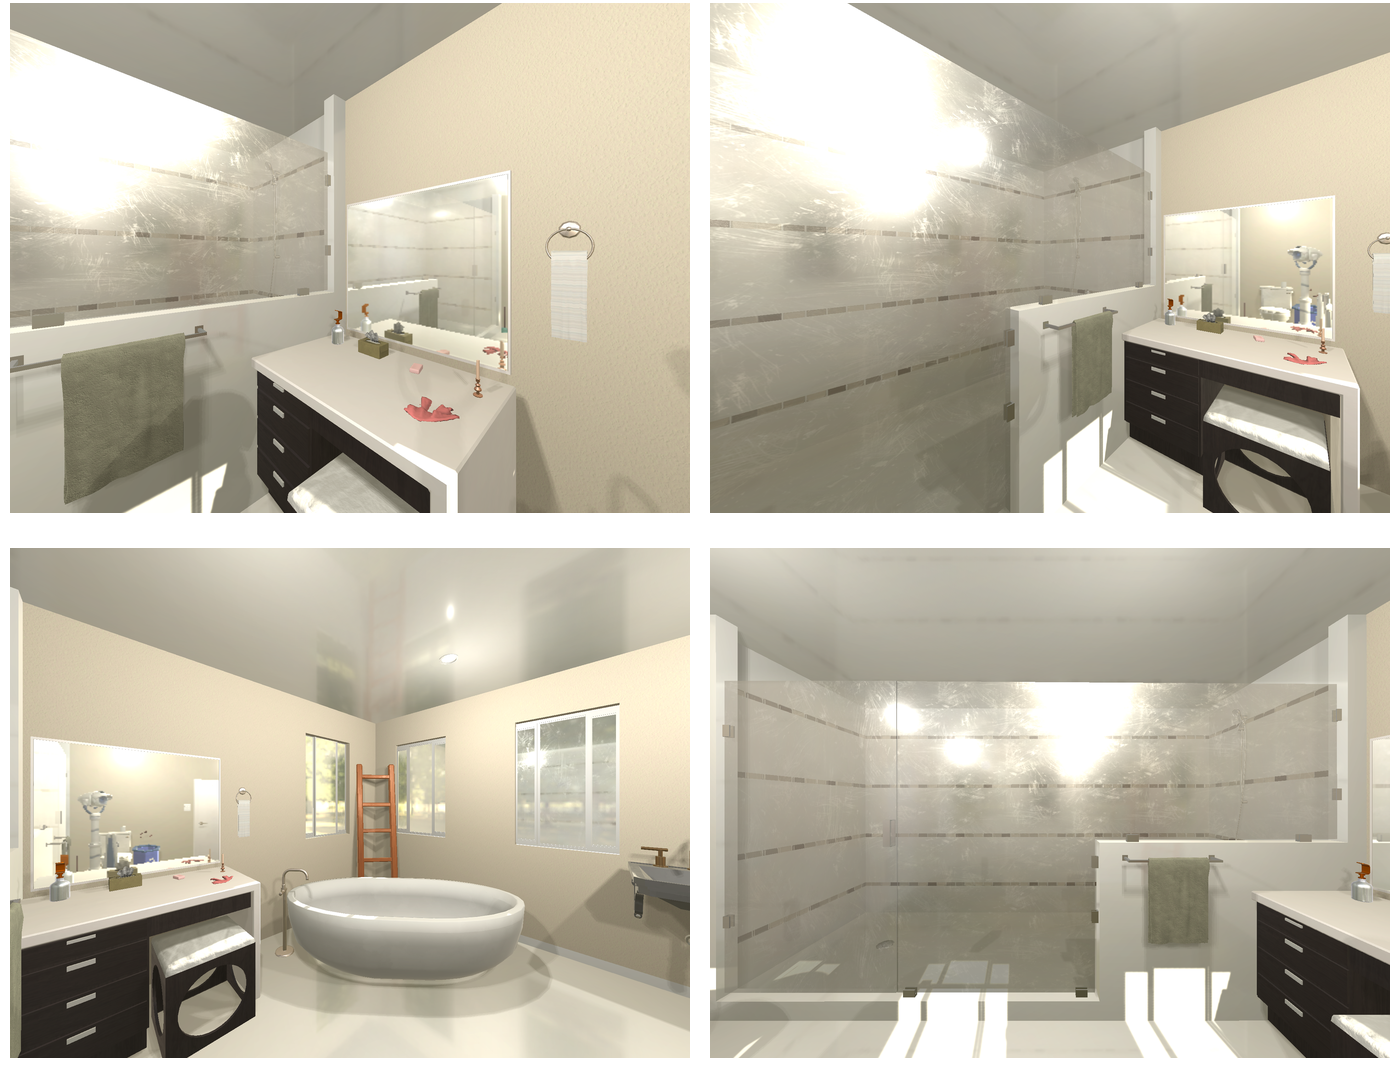Task instruction: Open the cabinet.
Answer: {"task_instruction": "Open the cabinet.", "nodes": ["handle1", "handle2", "handle3", "handle4", "cabinet1", "handle5", "handle6", "handle7", "handle8", "cabinet2", "handle9", "handle10", "handle11", "handle12", "cabinet3", "handle13", "handle14", "handle15", "handle16", "cabinet4"], "edges": [{"functional_relationship": "openorclose", "object1": "handle1", "object2": "cabinet1", "spatial_relations": ["close", "in_front_of"], "is_touching": true}, {"functional_relationship": "openorclose", "object1": "handle1", "object2": "cabinet2", "spatial_relations": ["close", "in_front_of"], "is_touching": true}, {"functional_relationship": "openorclose", "object1": "handle1", "object2": "cabinet3", "spatial_relations": ["close", "in_front_of"], "is_touching": true}, {"functional_relationship": "openorclose", "object1": "handle1", "object2": "cabinet4", "spatial_relations": ["close", "in_front_of"], "is_touching": true}, {"functional_relationship": "openorclose", "object1": "handle2", "object2": "cabinet1", "spatial_relations": ["close", "in_front_of"], "is_touching": true}, {"functional_relationship": "openorclose", "object1": "handle2", "object2": "cabinet2", "spatial_relations": ["close", "in_front_of"], "is_touching": true}, {"functional_relationship": "openorclose", "object1": "handle2", "object2": "cabinet3", "spatial_relations": ["close", "in_front_of"], "is_touching": true}, {"functional_relationship": "openorclose", "object1": "handle2", "object2": "cabinet4", "spatial_relations": ["close", "in_front_of"], "is_touching": true}, {"functional_relationship": "openorclose", "object1": "handle3", "object2": "cabinet1", "spatial_relations": ["close", "in_front_of"], "is_touching": true}, {"functional_relationship": "openorclose", "object1": "handle3", "object2": "cabinet2", "spatial_relations": ["close", "in_front_of"], "is_touching": true}, {"functional_relationship": "openorclose", "object1": "handle3", "object2": "cabinet3", "spatial_relations": ["close", "in_front_of"], "is_touching": true}, {"functional_relationship": "openorclose", "object1": "handle3", "object2": "cabinet4", "spatial_relations": ["close", "in_front_of"], "is_touching": true}, {"functional_relationship": "openorclose", "object1": "handle4", "object2": "cabinet1", "spatial_relations": ["close", "in_front_of"], "is_touching": true}, {"functional_relationship": "openorclose", "object1": "handle4", "object2": "cabinet2", "spatial_relations": ["close", "in_front_of"], "is_touching": true}, {"functional_relationship": "openorclose", "object1": "handle4", "object2": "cabinet3", "spatial_relations": ["close", "in_front_of"], "is_touching": true}, {"functional_relationship": "openorclose", "object1": "handle4", "object2": "cabinet4", "spatial_relations": ["close", "in_front_of"], "is_touching": true}, {"functional_relationship": "openorclose", "object1": "handle5", "object2": "cabinet1", "spatial_relations": ["close", "in_front_of"], "is_touching": true}, {"functional_relationship": "openorclose", "object1": "handle5", "object2": "cabinet2", "spatial_relations": ["close", "in_front_of"], "is_touching": true}, {"functional_relationship": "openorclose", "object1": "handle5", "object2": "cabinet3", "spatial_relations": ["close", "in_front_of"], "is_touching": true}, {"functional_relationship": "openorclose", "object1": "handle5", "object2": "cabinet4", "spatial_relations": ["close", "in_front_of"], "is_touching": true}, {"functional_relationship": "openorclose", "object1": "handle6", "object2": "cabinet1", "spatial_relations": ["close", "in_front_of"], "is_touching": true}, {"functional_relationship": "openorclose", "object1": "handle6", "object2": "cabinet2", "spatial_relations": ["close", "in_front_of"], "is_touching": true}, {"functional_relationship": "openorclose", "object1": "handle6", "object2": "cabinet3", "spatial_relations": ["close", "in_front_of"], "is_touching": true}, {"functional_relationship": "openorclose", "object1": "handle6", "object2": "cabinet4", "spatial_relations": ["close", "in_front_of"], "is_touching": true}, {"functional_relationship": "openorclose", "object1": "handle7", "object2": "cabinet1", "spatial_relations": ["close", "in_front_of"], "is_touching": true}, {"functional_relationship": "openorclose", "object1": "handle7", "object2": "cabinet2", "spatial_relations": ["close", "in_front_of"], "is_touching": true}, {"functional_relationship": "openorclose", "object1": "handle7", "object2": "cabinet3", "spatial_relations": ["close", "in_front_of"], "is_touching": true}, {"functional_relationship": "openorclose", "object1": "handle7", "object2": "cabinet4", "spatial_relations": ["close", "in_front_of"], "is_touching": true}, {"functional_relationship": "openorclose", "object1": "handle8", "object2": "cabinet1", "spatial_relations": ["close", "in_front_of"], "is_touching": true}, {"functional_relationship": "openorclose", "object1": "handle8", "object2": "cabinet2", "spatial_relations": ["close", "in_front_of"], "is_touching": true}, {"functional_relationship": "openorclose", "object1": "handle8", "object2": "cabinet3", "spatial_relations": ["close", "in_front_of"], "is_touching": true}, {"functional_relationship": "openorclose", "object1": "handle8", "object2": "cabinet4", "spatial_relations": ["close", "in_front_of"], "is_touching": true}, {"functional_relationship": "openorclose", "object1": "handle9", "object2": "cabinet1", "spatial_relations": ["close", "in_front_of"], "is_touching": true}, {"functional_relationship": "openorclose", "object1": "handle9", "object2": "cabinet2", "spatial_relations": ["close", "in_front_of"], "is_touching": true}, {"functional_relationship": "openorclose", "object1": "handle9", "object2": "cabinet3", "spatial_relations": ["close", "in_front_of"], "is_touching": true}, {"functional_relationship": "openorclose", "object1": "handle9", "object2": "cabinet4", "spatial_relations": ["close", "in_front_of"], "is_touching": true}, {"functional_relationship": "openorclose", "object1": "handle10", "object2": "cabinet1", "spatial_relations": ["close", "in_front_of"], "is_touching": true}, {"functional_relationship": "openorclose", "object1": "handle10", "object2": "cabinet2", "spatial_relations": ["close", "in_front_of"], "is_touching": true}, {"functional_relationship": "openorclose", "object1": "handle10", "object2": "cabinet3", "spatial_relations": ["close", "in_front_of"], "is_touching": true}, {"functional_relationship": "openorclose", "object1": "handle10", "object2": "cabinet4", "spatial_relations": ["close", "in_front_of"], "is_touching": true}, {"functional_relationship": "openorclose", "object1": "handle11", "object2": "cabinet1", "spatial_relations": ["close", "in_front_of"], "is_touching": true}, {"functional_relationship": "openorclose", "object1": "handle11", "object2": "cabinet2", "spatial_relations": ["close", "in_front_of"], "is_touching": true}, {"functional_relationship": "openorclose", "object1": "handle11", "object2": "cabinet3", "spatial_relations": ["close", "in_front_of"], "is_touching": true}, {"functional_relationship": "openorclose", "object1": "handle11", "object2": "cabinet4", "spatial_relations": ["close", "in_front_of"], "is_touching": true}, {"functional_relationship": "openorclose", "object1": "handle12", "object2": "cabinet1", "spatial_relations": ["close", "in_front_of"], "is_touching": true}, {"functional_relationship": "openorclose", "object1": "handle12", "object2": "cabinet2", "spatial_relations": ["close", "in_front_of"], "is_touching": true}, {"functional_relationship": "openorclose", "object1": "handle12", "object2": "cabinet3", "spatial_relations": ["close", "in_front_of"], "is_touching": true}, {"functional_relationship": "openorclose", "object1": "handle12", "object2": "cabinet4", "spatial_relations": ["close", "in_front_of"], "is_touching": true}, {"functional_relationship": "openorclose", "object1": "handle13", "object2": "cabinet1", "spatial_relations": ["close", "in_front_of"], "is_touching": true}, {"functional_relationship": "openorclose", "object1": "handle13", "object2": "cabinet2", "spatial_relations": ["close", "in_front_of"], "is_touching": true}, {"functional_relationship": "openorclose", "object1": "handle13", "object2": "cabinet3", "spatial_relations": ["close", "in_front_of"], "is_touching": true}, {"functional_relationship": "openorclose", "object1": "handle13", "object2": "cabinet4", "spatial_relations": ["close", "in_front_of"], "is_touching": true}, {"functional_relationship": "openorclose", "object1": "handle14", "object2": "cabinet1", "spatial_relations": ["close", "in_front_of"], "is_touching": true}, {"functional_relationship": "openorclose", "object1": "handle14", "object2": "cabinet2", "spatial_relations": ["close", "in_front_of"], "is_touching": true}, {"functional_relationship": "openorclose", "object1": "handle14", "object2": "cabinet3", "spatial_relations": ["close", "in_front_of"], "is_touching": true}, {"functional_relationship": "openorclose", "object1": "handle14", "object2": "cabinet4", "spatial_relations": ["close", "in_front_of"], "is_touching": true}, {"functional_relationship": "openorclose", "object1": "handle15", "object2": "cabinet1", "spatial_relations": ["close", "in_front_of"], "is_touching": true}, {"functional_relationship": "openorclose", "object1": "handle15", "object2": "cabinet2", "spatial_relations": ["close", "in_front_of"], "is_touching": true}, {"functional_relationship": "openorclose", "object1": "handle15", "object2": "cabinet3", "spatial_relations": ["close", "in_front_of"], "is_touching": true}, {"functional_relationship": "openorclose", "object1": "handle15", "object2": "cabinet4", "spatial_relations": ["close", "in_front_of"], "is_touching": true}, {"functional_relationship": "openorclose", "object1": "handle16", "object2": "cabinet1", "spatial_relations": ["close", "in_front_of"], "is_touching": true}, {"functional_relationship": "openorclose", "object1": "handle16", "object2": "cabinet2", "spatial_relations": ["close", "in_front_of"], "is_touching": true}, {"functional_relationship": "openorclose", "object1": "handle16", "object2": "cabinet3", "spatial_relations": ["close", "in_front_of"], "is_touching": true}, {"functional_relationship": "openorclose", "object1": "handle16", "object2": "cabinet4", "spatial_relations": ["close", "in_front_of"], "is_touching": true}], "action_type": "pull", "function_type": "open_close_control"}